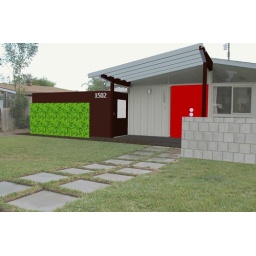
Another rendering in Google Sketchup showing my planned new fence, door cover, and pony wall